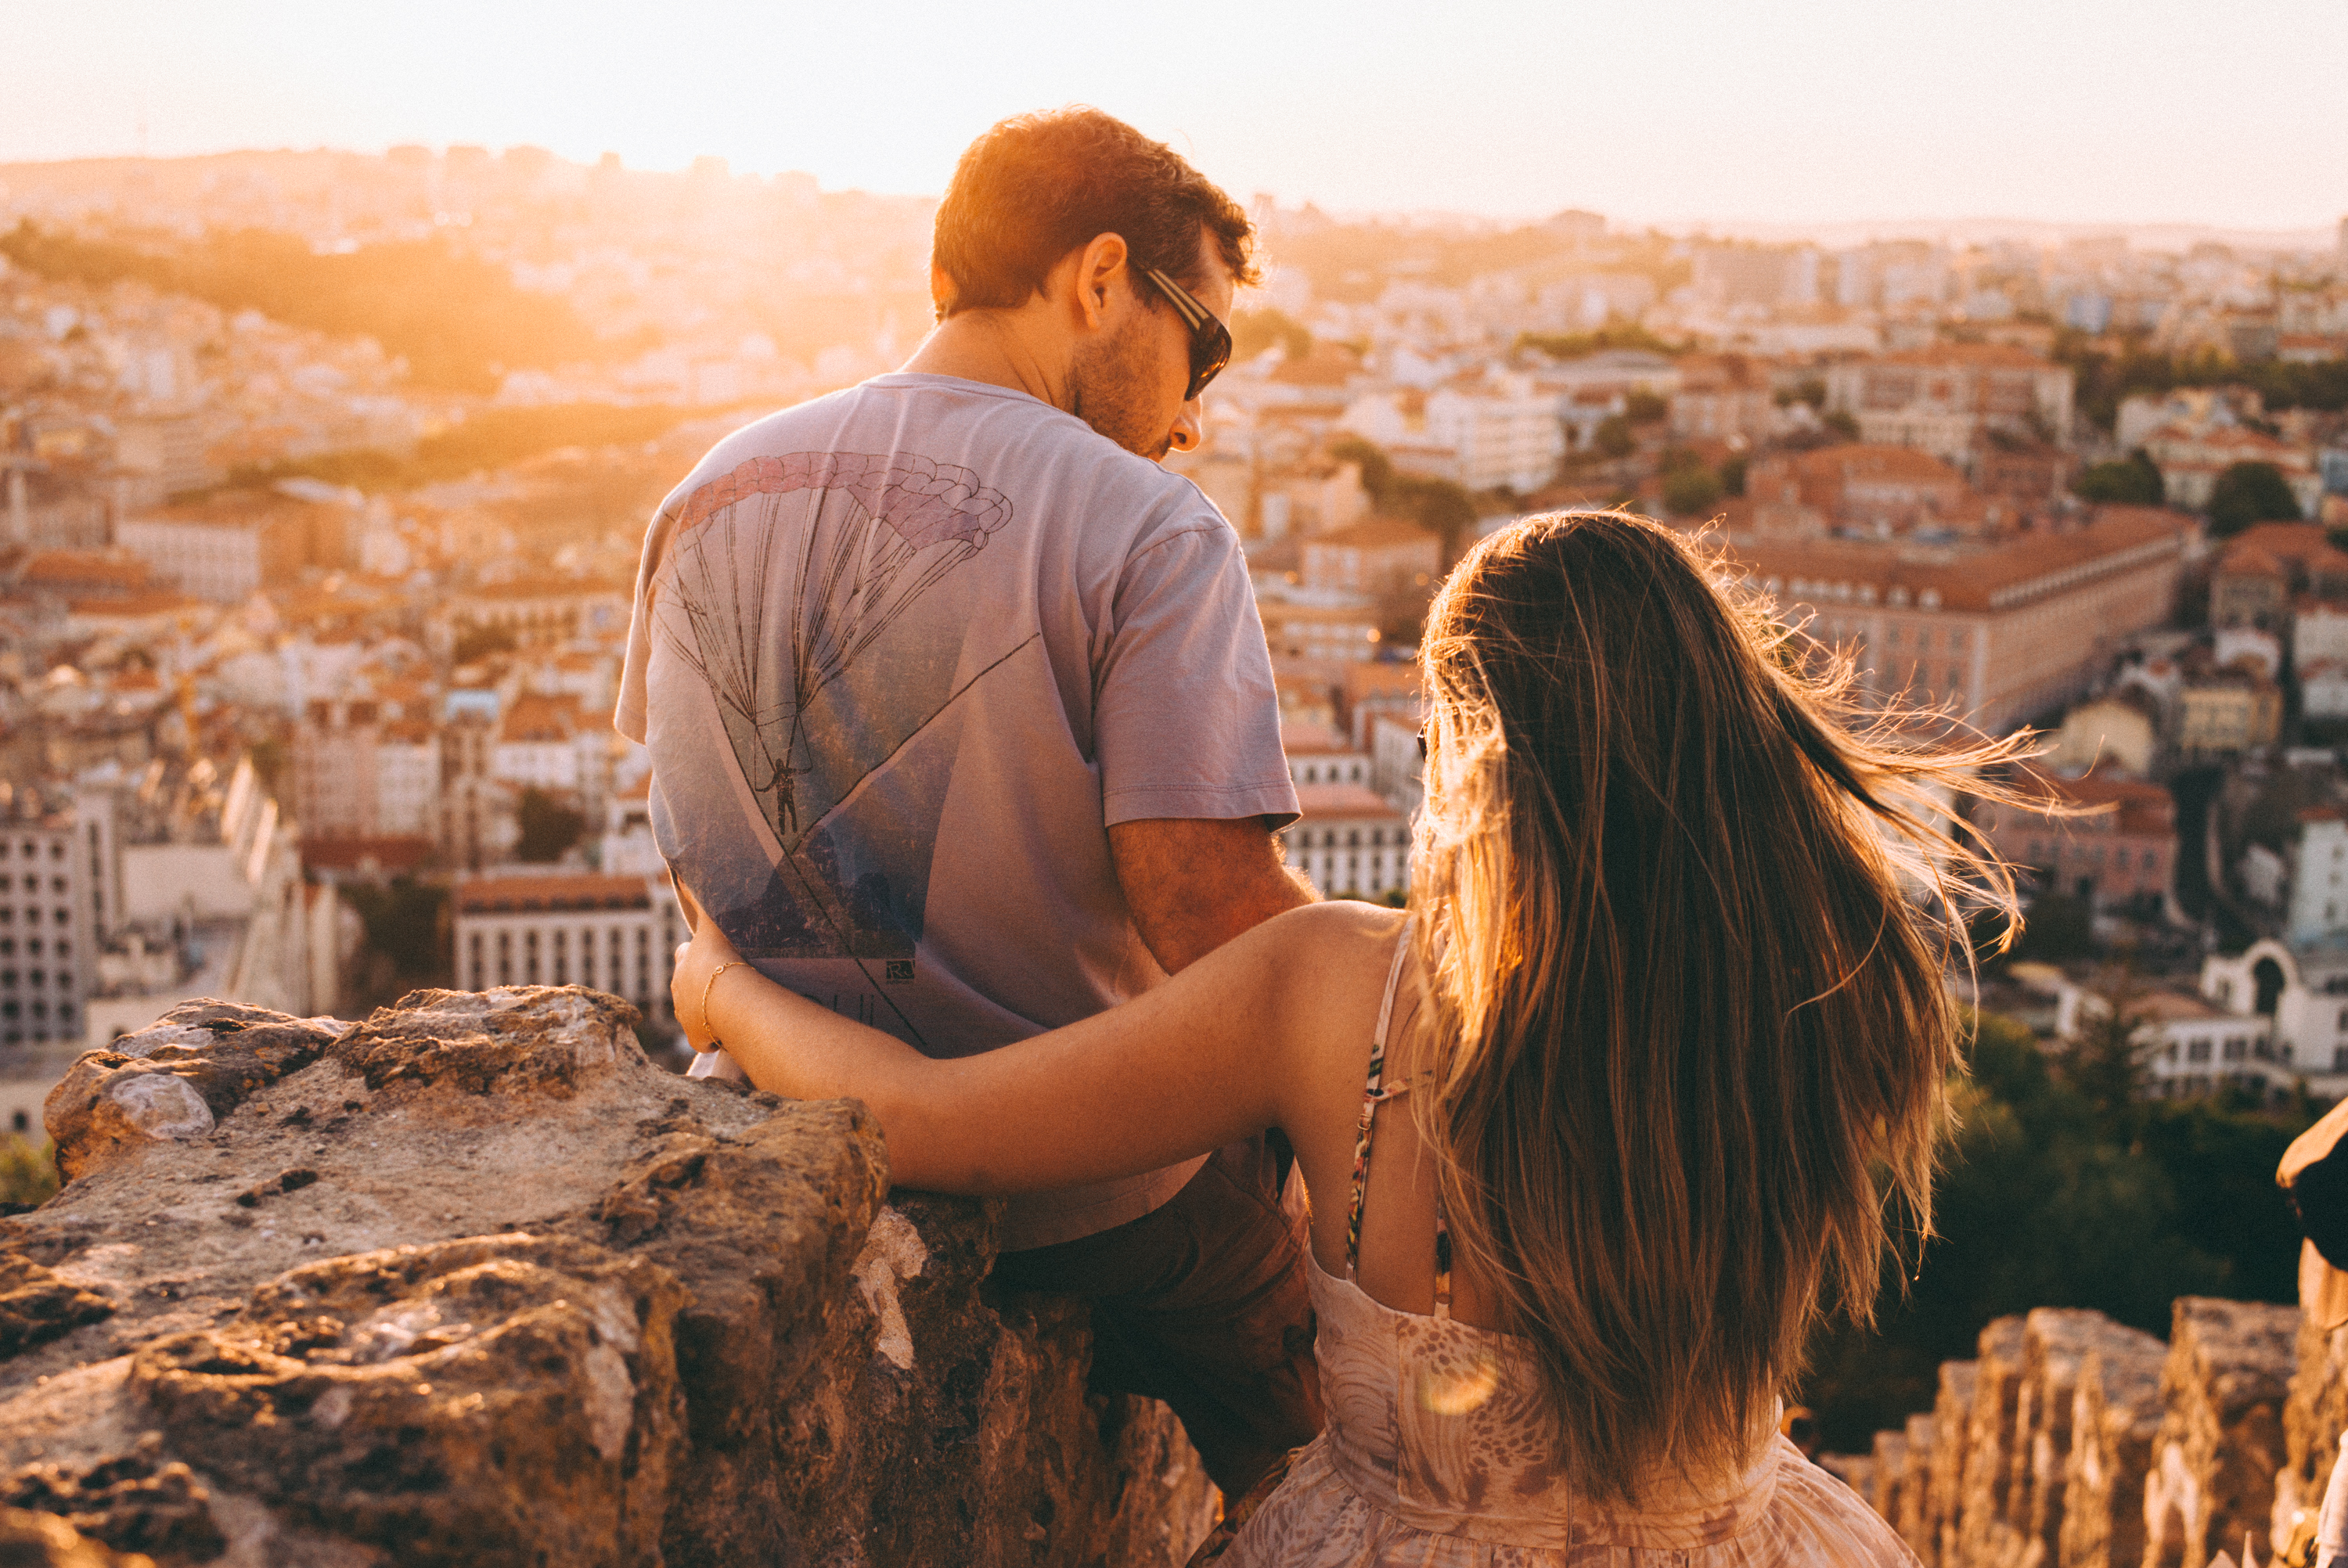
people, sunset, photography, city, cityscape, sitting, autumn, couple, romance, together, date, outdoors, photograph, shades, adult